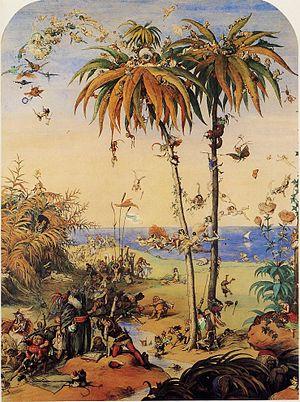
Le lutin est une créature humanoïde nocturne de petite taille, issue au sens strict du folklore et des croyances populaires de certaines régions françaises comme le Berry, la Normandie et la Picardie. Les Ardennes et la Wallonie connaissent un génie domestique très proche sous le nom de nuton. En Bretagne, les korrigans sont assimilés à des lutins, tandis que dans les Alpes, le nom de servan est employé. Probablement inspiré des divinités du foyer et de « petits dieux » païens tels que les sylvains, les satyres et les Pénates, son nom dérive de l'influence linguistique du dieu romain Neptune ou du celte Nuada, tous deux liés à l'eau. L'influence des croyances envers les revenants peut expliquer une partie de ses caractéristiques. Dès le Moyen Âge, il apparaît dans les récits et les chroniques déjà doté de particularités qui restent connues à notre époque. Les paysans se transmettent des siècles durant les rites visant à s'attirer ses bonnes grâces, ou au contraire à le chasser.